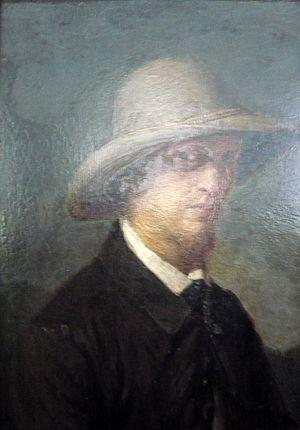
August Wilhelm Leu est un peintre allemand.